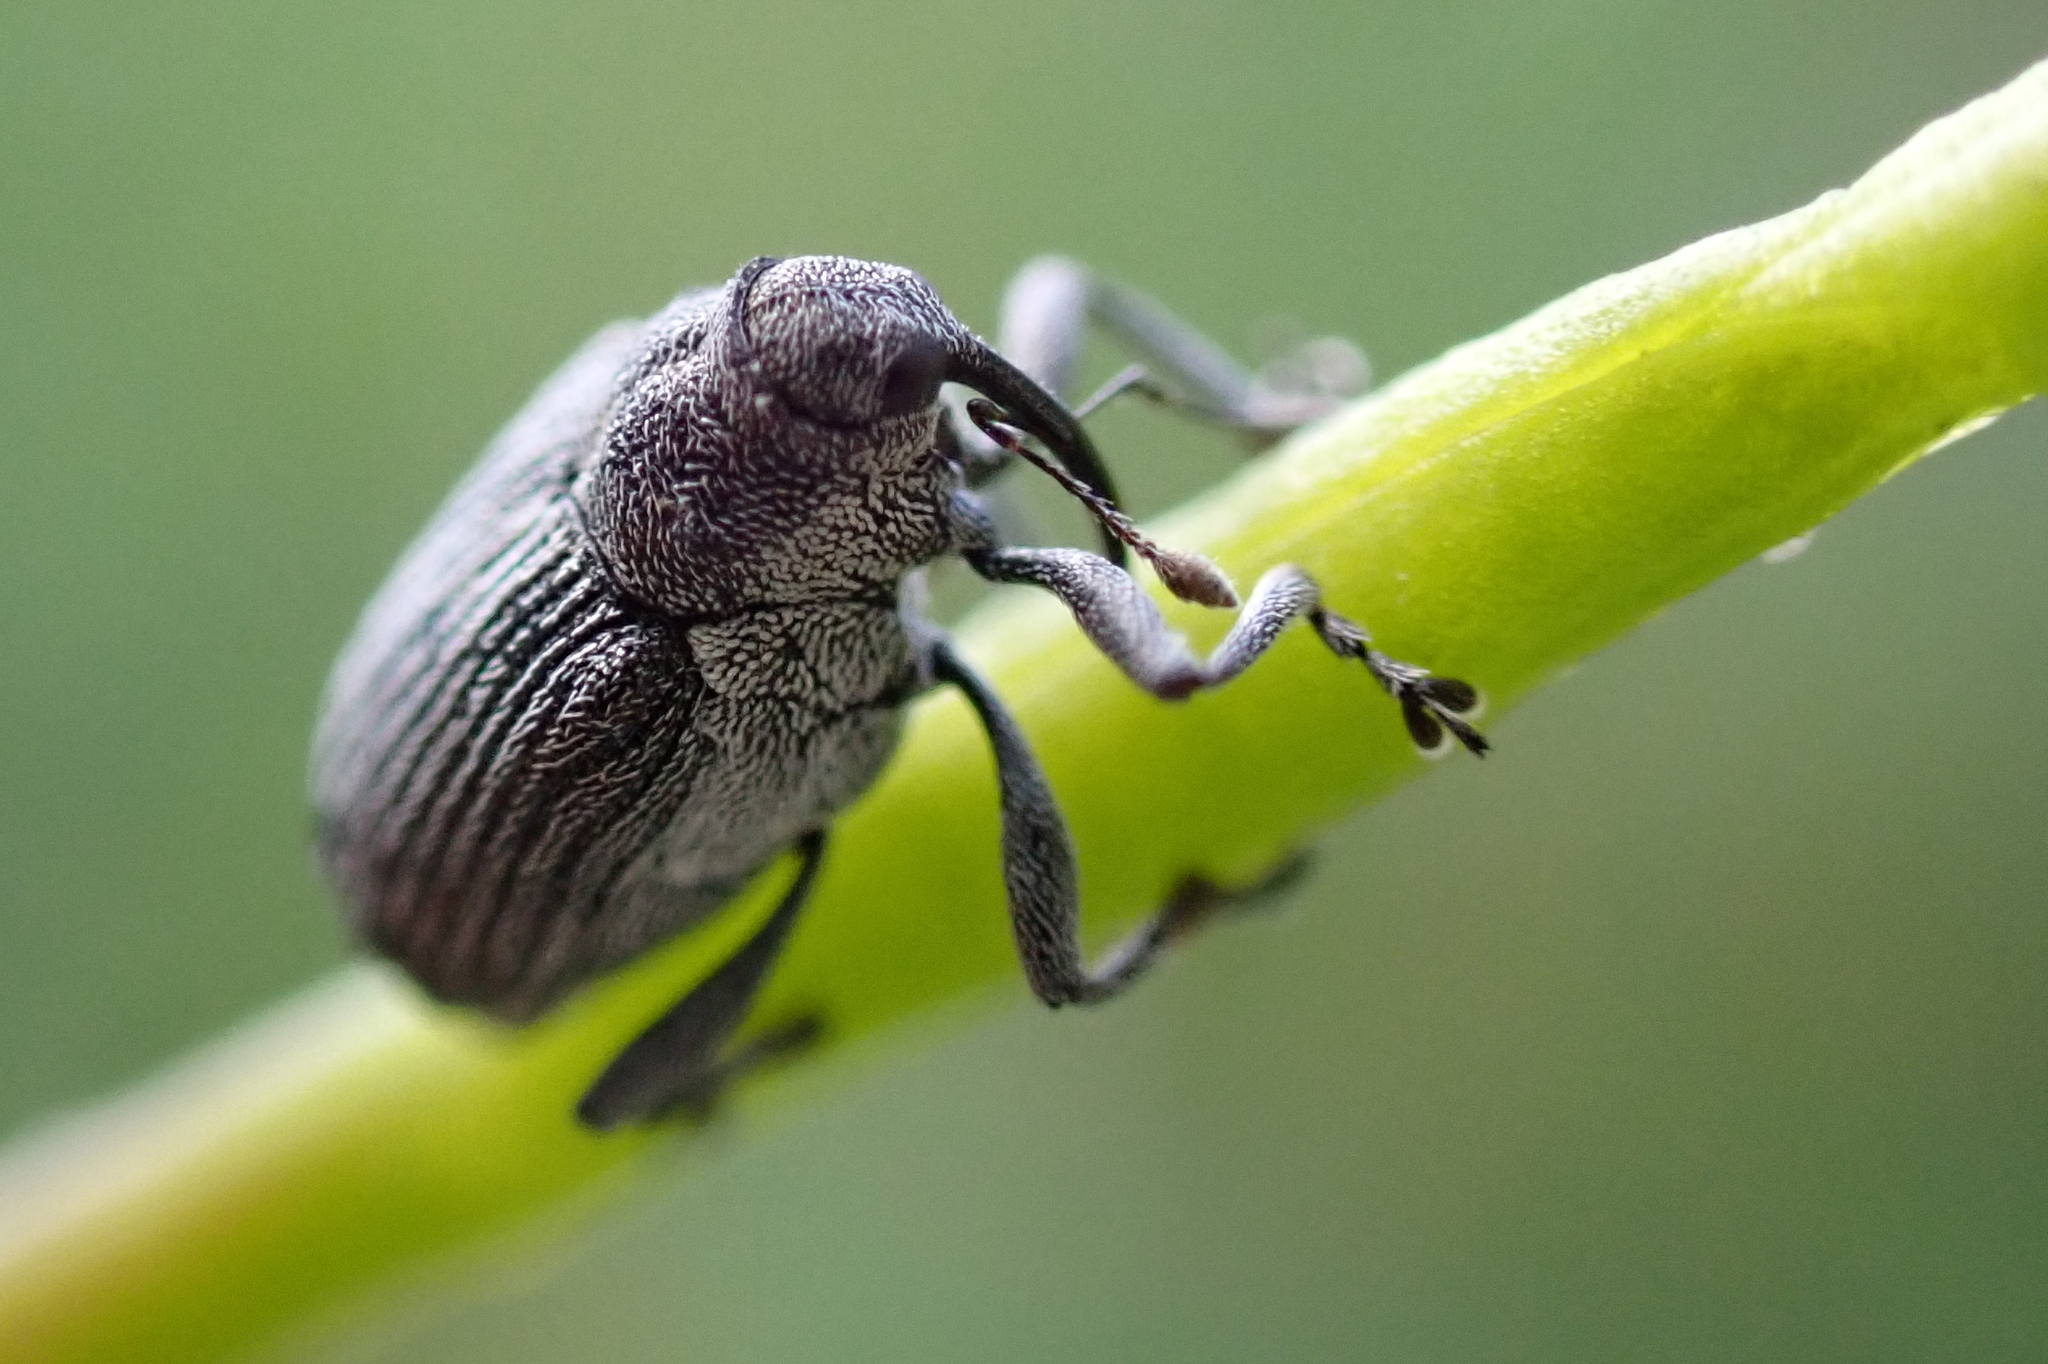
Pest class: Cabbage_seedpod_weevil